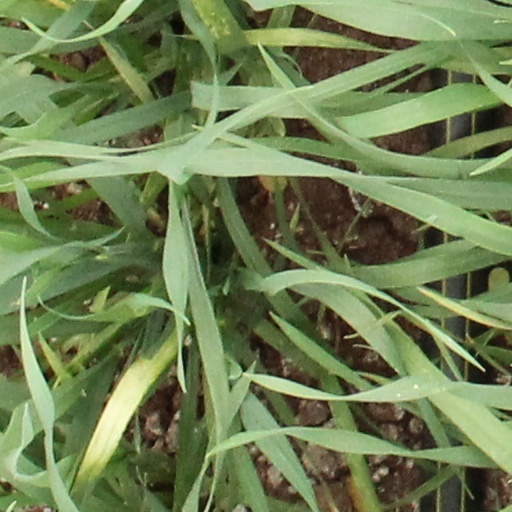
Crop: wheat